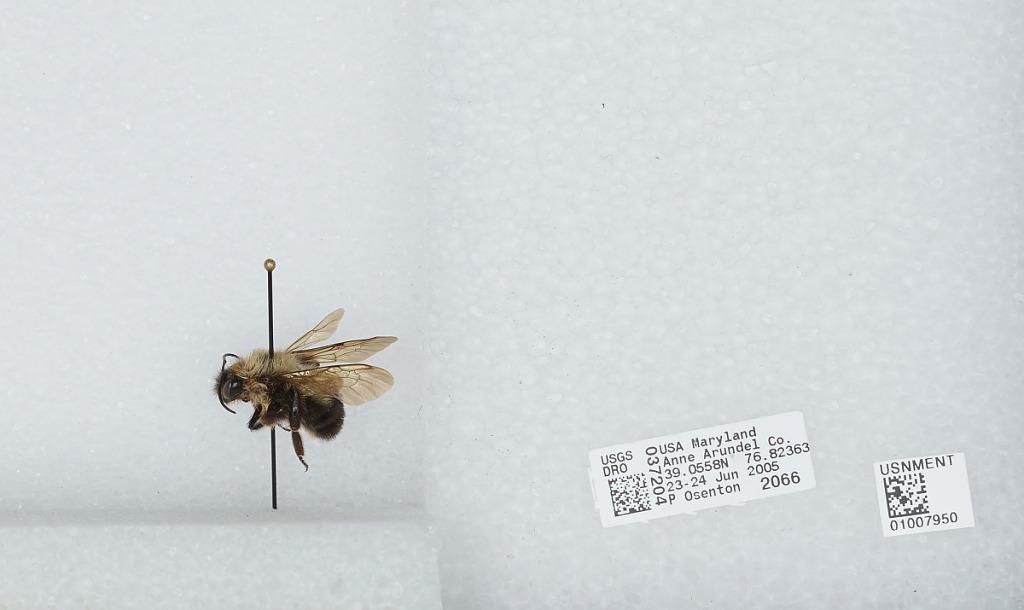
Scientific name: Bombus (Pyrobombus) bimaculatus Cresson
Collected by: P. Osenton
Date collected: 2005-6-23
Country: United States
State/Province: Maryland
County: Anne Arundel
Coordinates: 39.0558, -76.8236